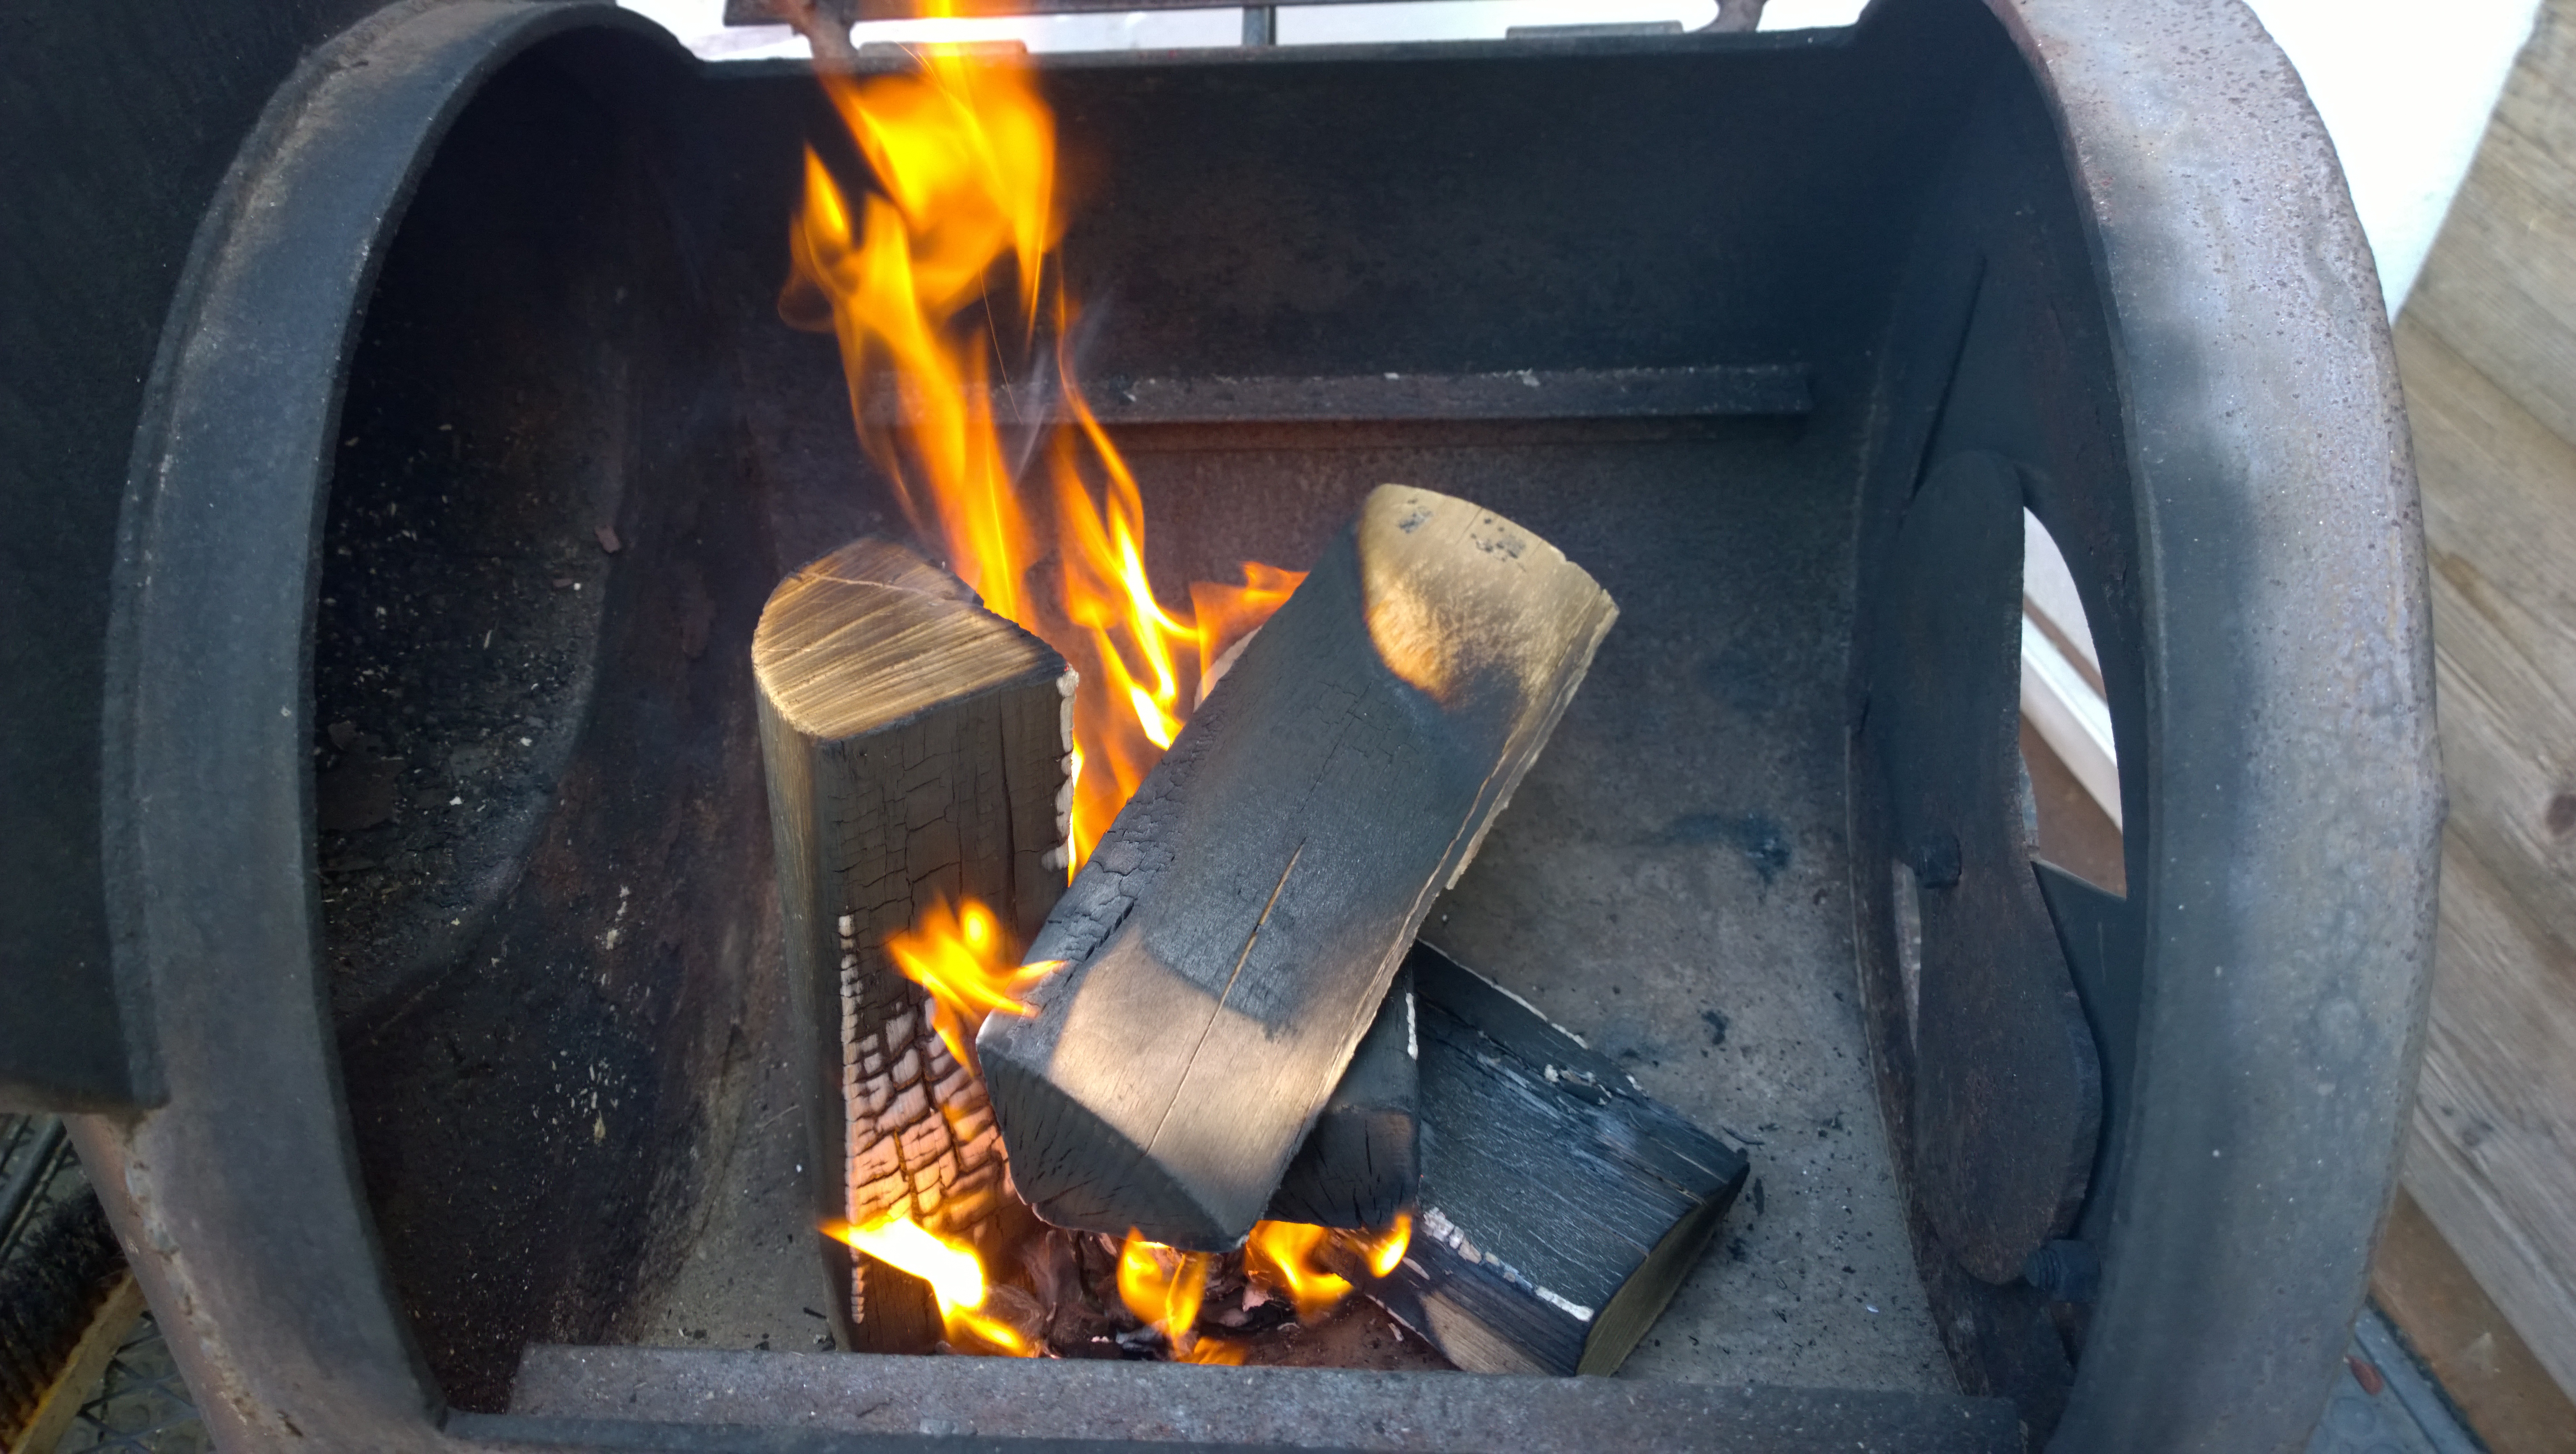
glowing, wood, warm, flame, fire, fireplace, yellow, campfire, heat, grill, burn, brand, hot, hearth, embers, wood fire, she flame, man made object